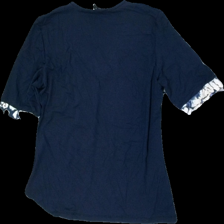
View: back
Type: T-shirt
Category: Ladies
Brand: Not in the list
Brand text on label: Sunday
Colors: Blue, White
Material: 100% viscose
Pattern: Other
Cut: V-collar
Size: M
Season: All
Price range: 50-100
Recommended usage: Reuse